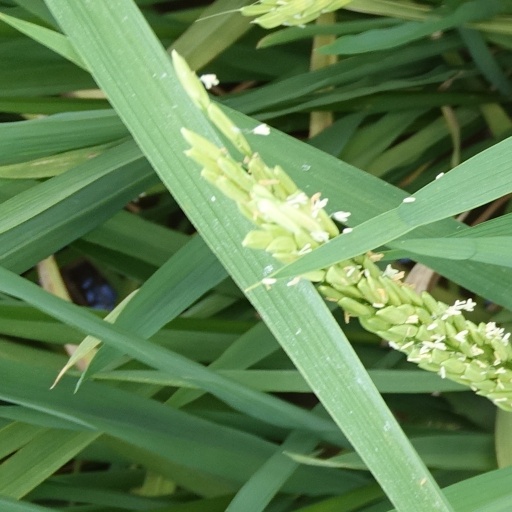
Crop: rice